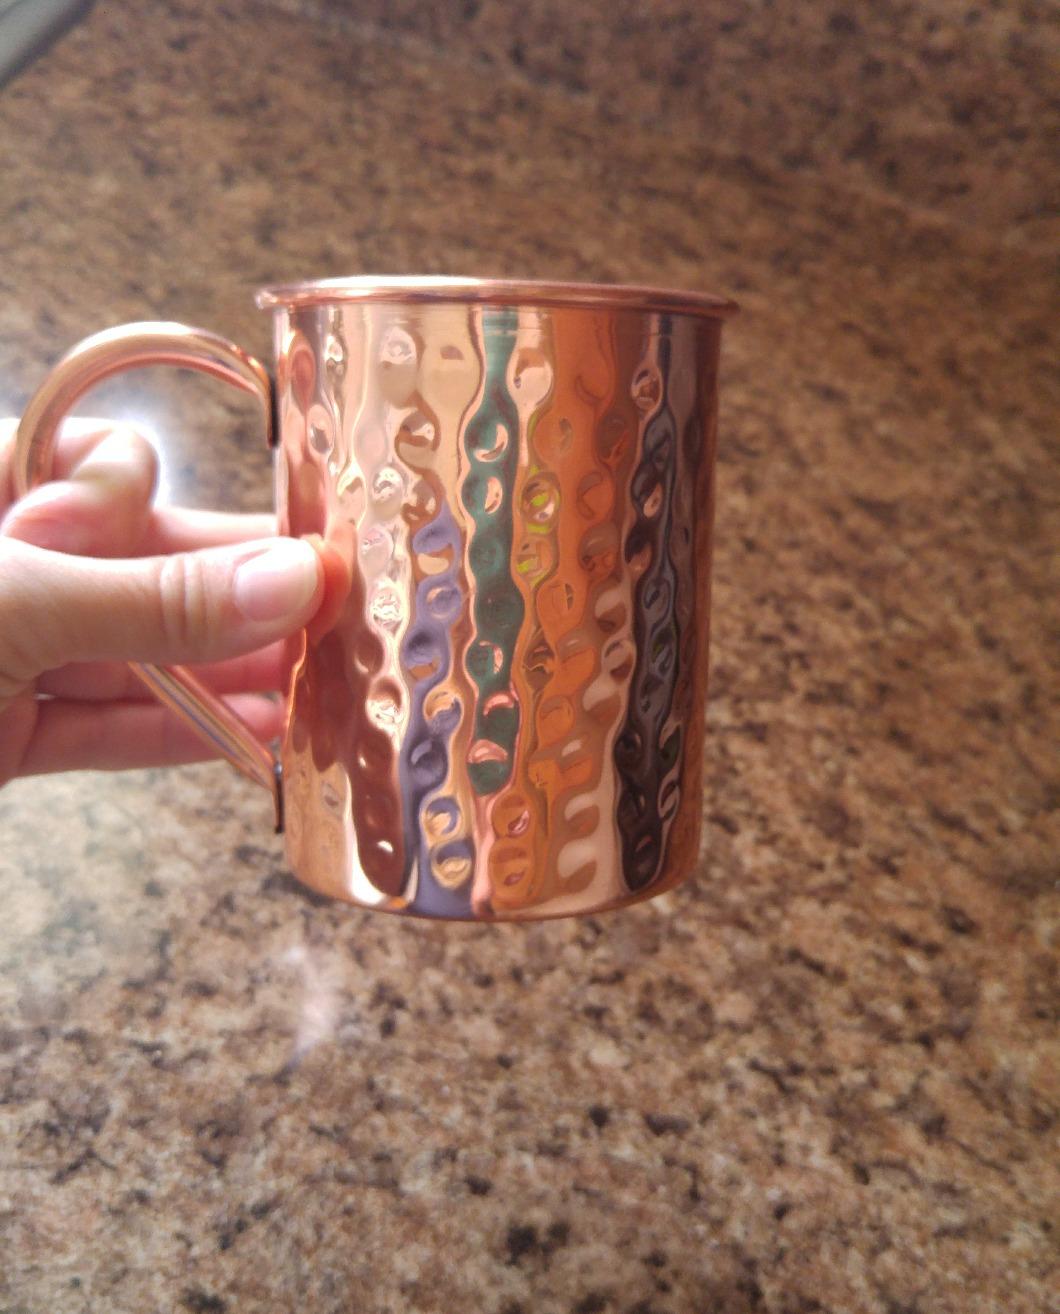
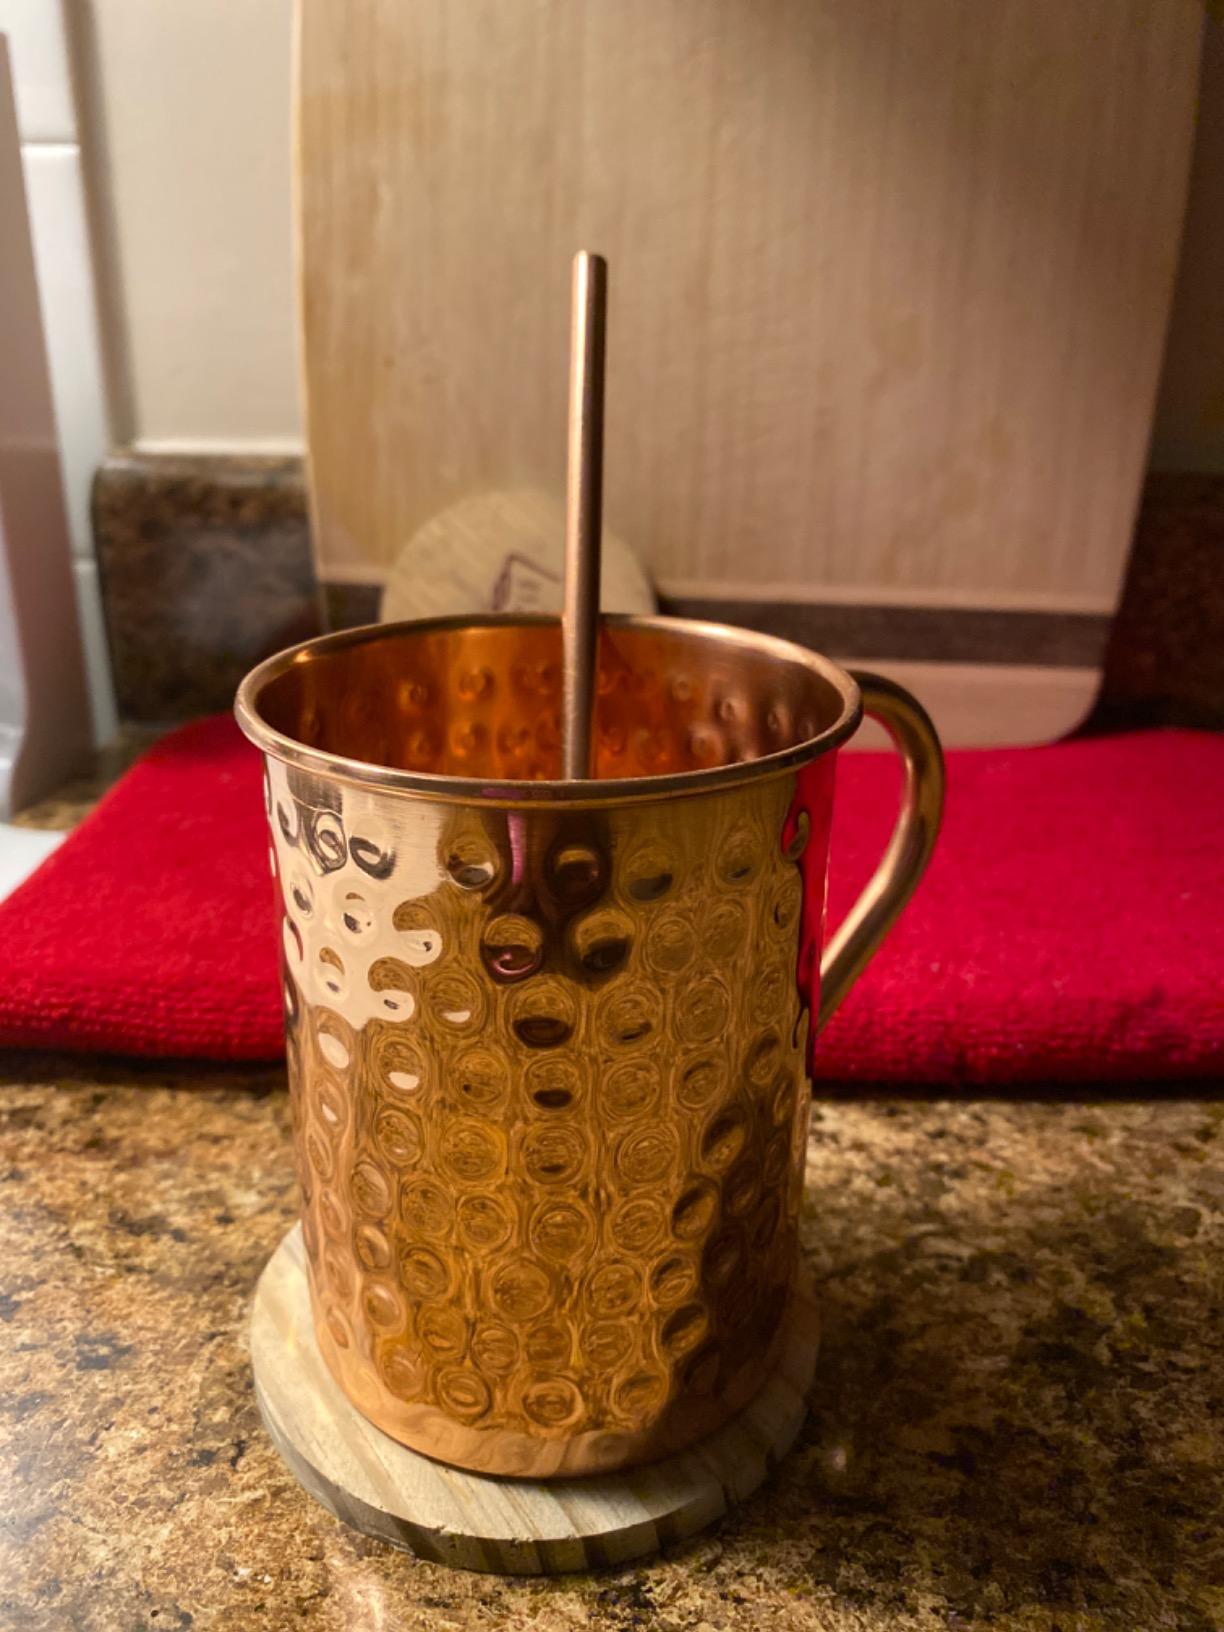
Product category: items_mug
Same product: yes